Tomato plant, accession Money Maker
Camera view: bottom (45 deg); turntable rotation: 270 degrees
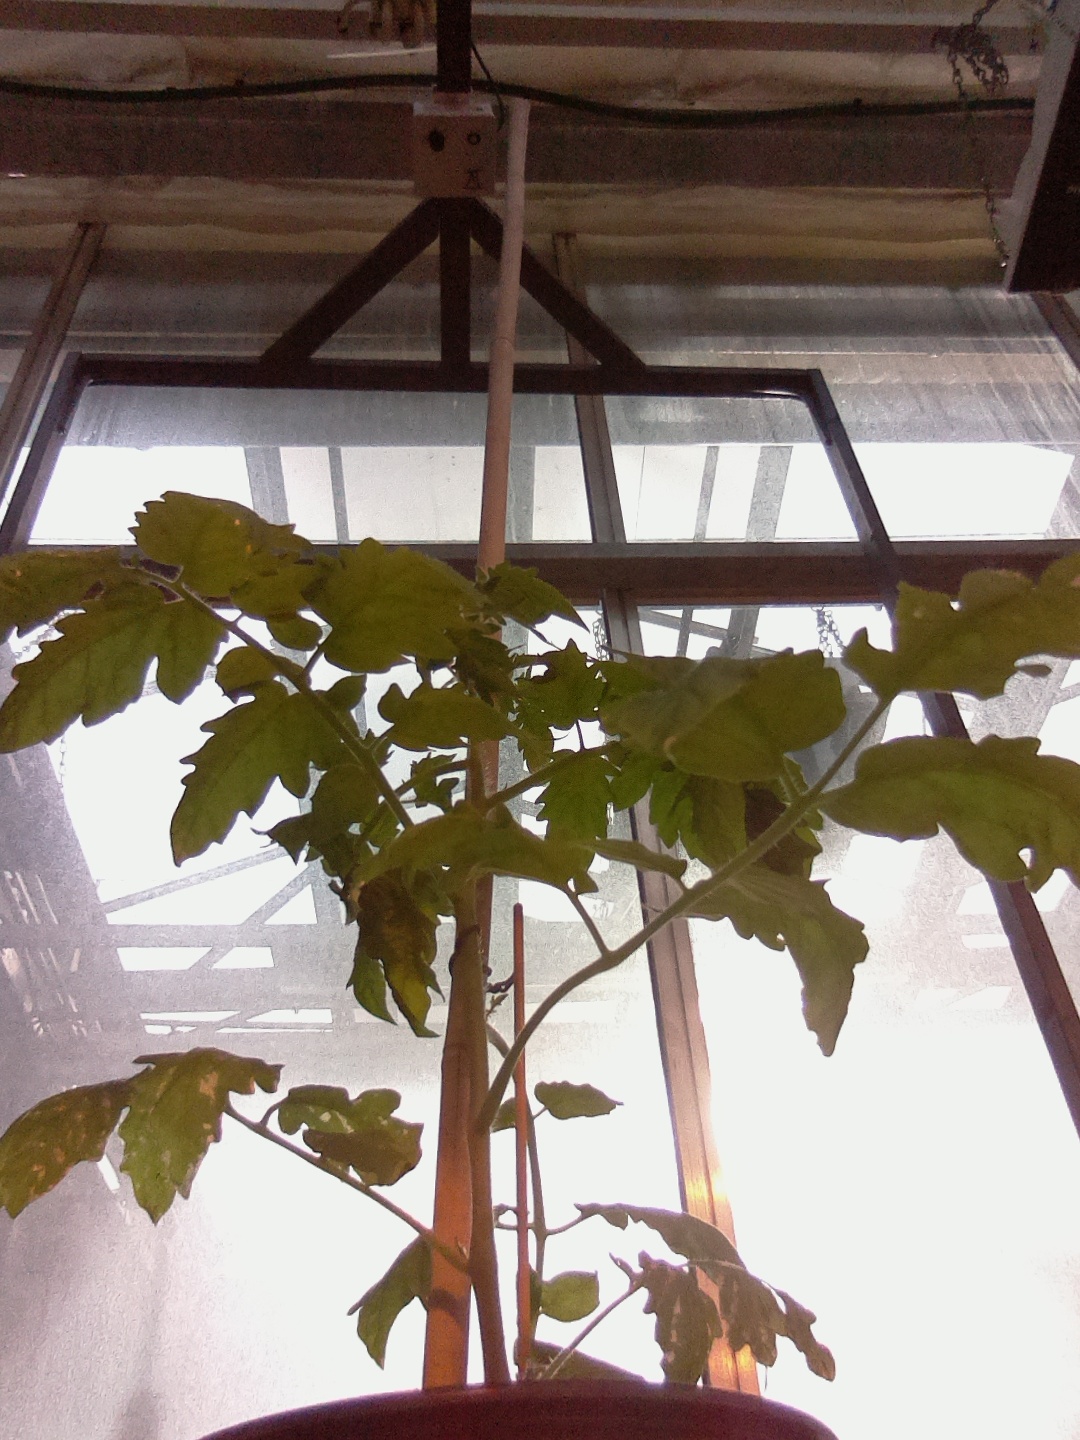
BBCH growth stage 14: 8 of true leaves visible